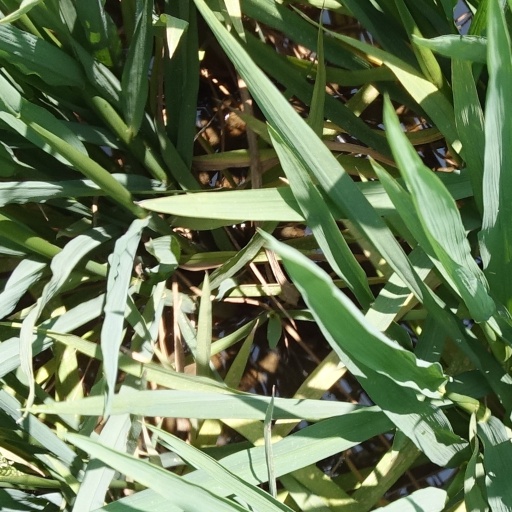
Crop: rice